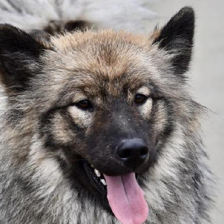
Label: animals